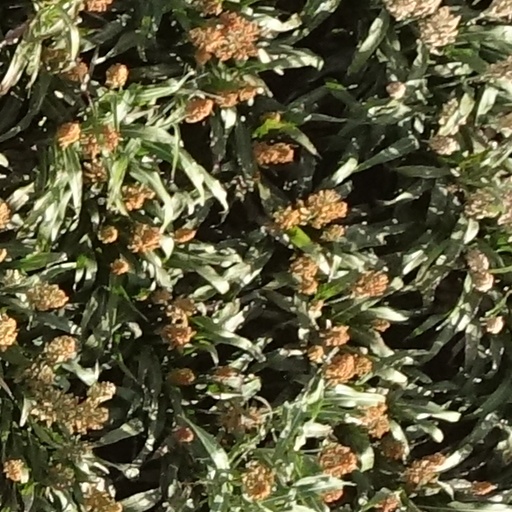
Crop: sorghum